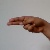
The image shows a hand gesture representing the letter 'H' in Indian Sign Language.